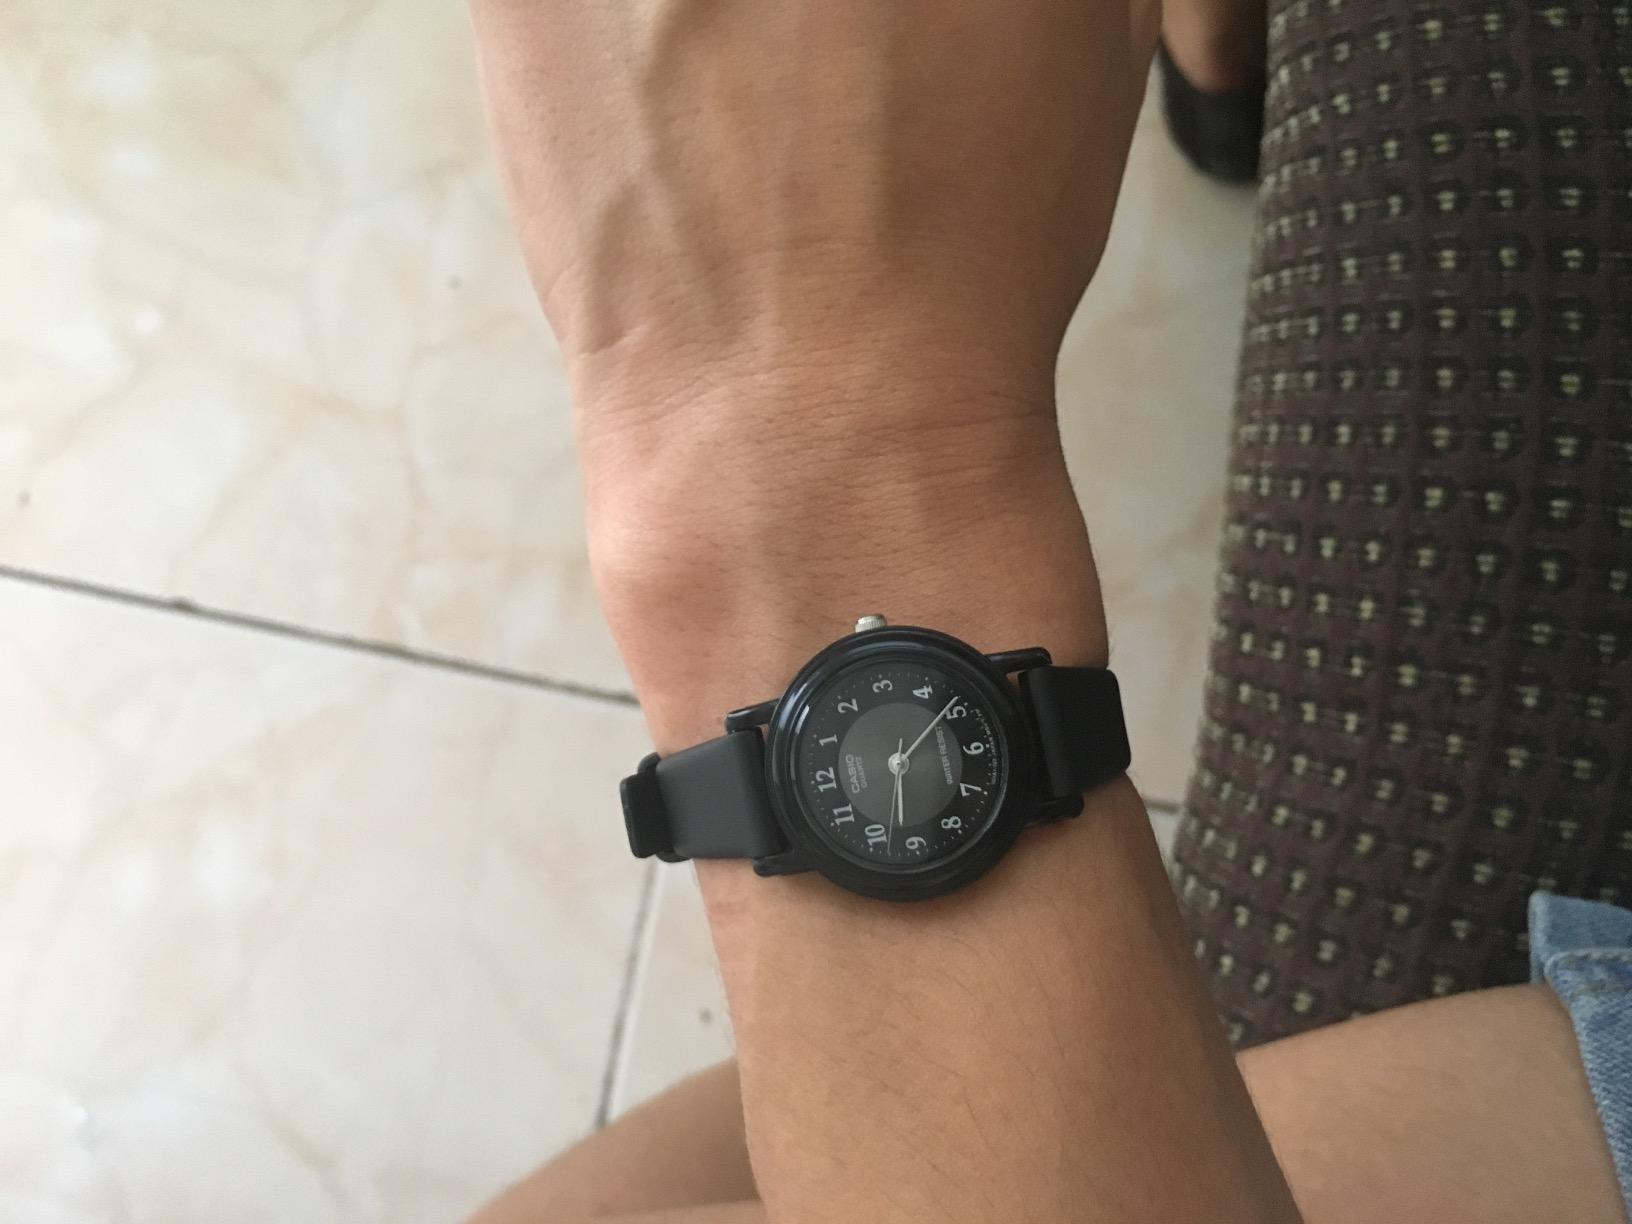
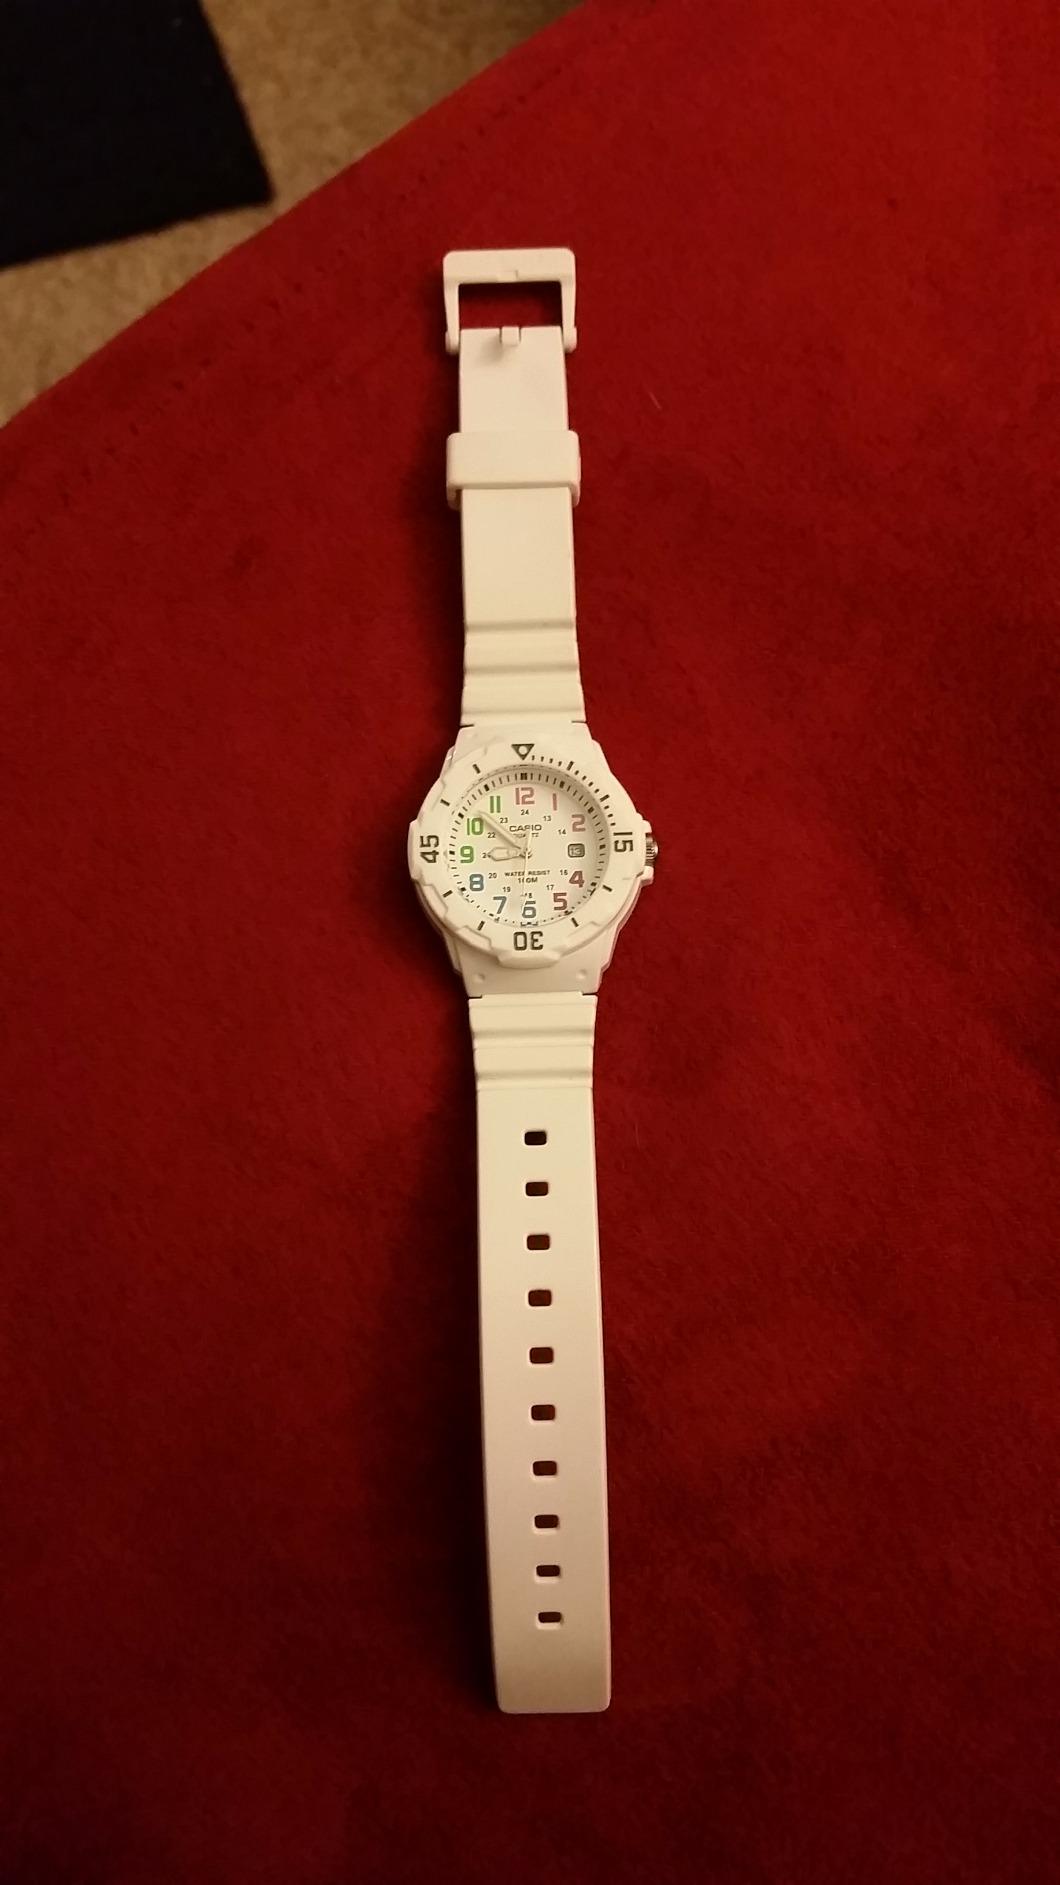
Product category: accessories_watch
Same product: no